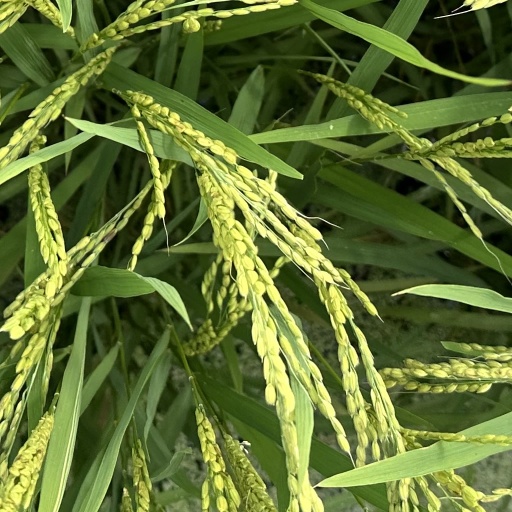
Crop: rice